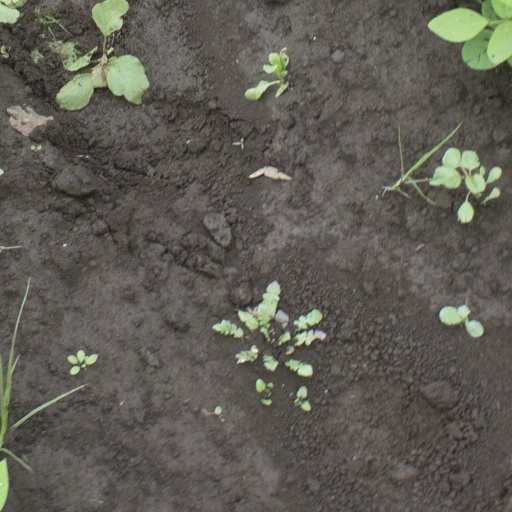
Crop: soybean